Kuba drinking horn

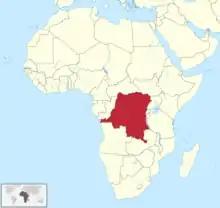
Highlights where Congo is

The Kuba Kingdom, founded in the 17th century, is located in the Democratic Republic of Congo. It held nine provinces and chiefdoms were a part of that society. They were surrounded by other tribes such as the Yaka, Suku, Pende, etc. The people from the Kuba kingdom were also known as the Bakuba. They were skilled at hunting, farming, and fishing. One of the more important aspects of the Kuba kingdom was their religion. They were heavily based on the spirits of mother earth and those of their past kings. When it came to their religious ceremonies, the way someone was buried depended on the items placed in the coffin. For the wealthy, they had several items such as delicate figurines, masks, and drinking cups placed in their coffin. The detail and quality of the items told where they were in the social hierarchy.